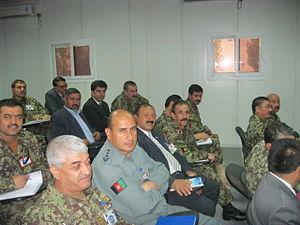
Stagiares afghans du cours SCSC
L’opération Épidote est le nom donné à la formation des militaires de l'armée nationale afghane par des militaires français, en Afghanistan. Par extension, le terme d'Épidote est également le nom donné au détachement qui, par rotation, assure cette formation.